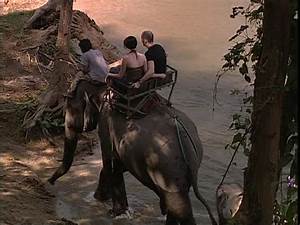
Label: elephant